Murder of George E. Bailey

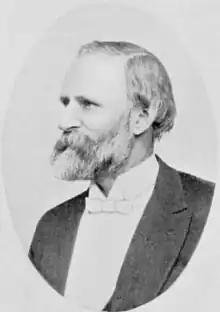
Massachusetts Superior Court Justice Edgar J. Sherman was one of two justices who presided over the case.

The trial concluded on March 28. After six hours of deliberation, the jury returned a verdict of murder in the first degree.